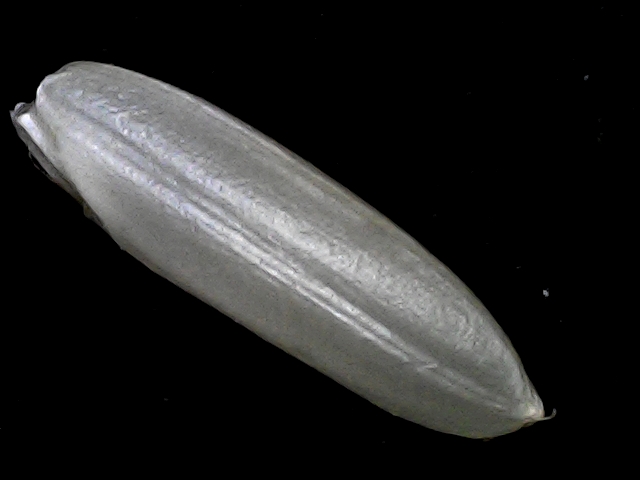
Rice variety: BRRI67